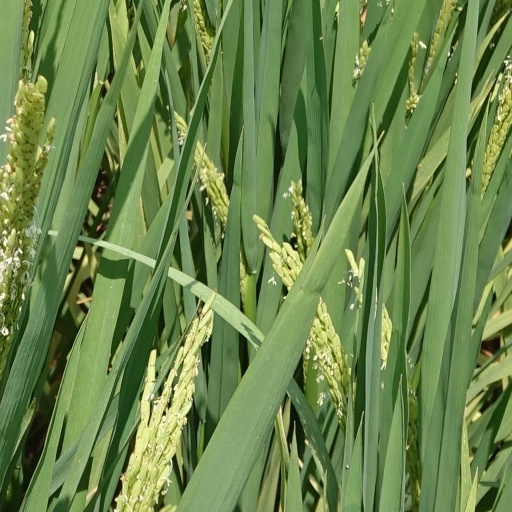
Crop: rice